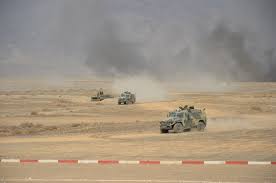
Label: Air Defense